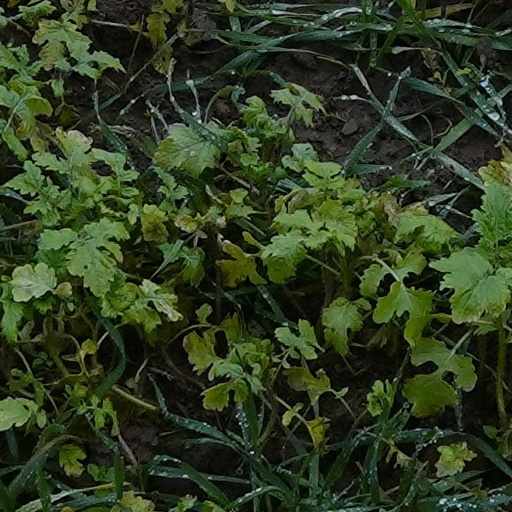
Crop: wheat